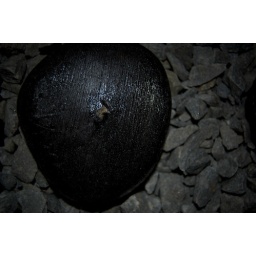
The big black oblect is a candle thats in a tray filled with rocks